Scouting in Greater London

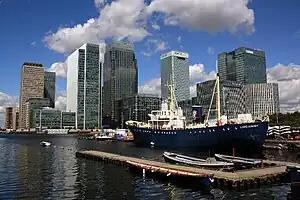
The Docklands Scout Project and HQTS "Lord Amory" in West India Dock.

Three of the six Scout Association Activity Centres are in Greater London. Baden-Powell House is a hostel and conference centre in central London. Gilwell Park is a camp site and activity centre, as well as a training and conference centre for Scout Leaders. It is close to Chingford, London. The White House at Gilwell Park has been the headquarters of The Scout Association since 2001, although Baden-Powell House (the former headquarters) still facilitates some departments of the Scout Association. Downe Scout Activity Centre is in Kent, but was owned by the Greater London South East Scouts from 1987 to 2005, when the site became under the direct control of The Scout Association. Downe was closed during the 2020 pandemic and is now up for sale on the open market, after several community groups failed to raise enough money to save it.